Imperial Towers

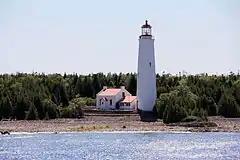
Cove Island tower and keeper's dwelling

Consequently, Brown was facing bankruptcy by 1857, and petitioned the provincial government for assistance. Presumably, the government responded favorably since he completed all six and remained in business until his death. By 1859 all six towers were lit. The final cost was approximately $223,000, a massive sum in that era.